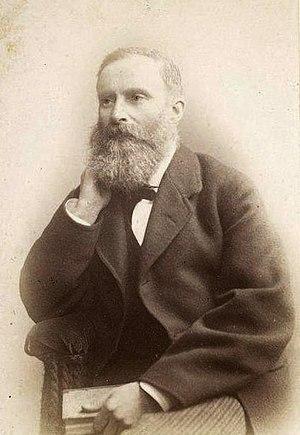
William Chandless est un explorateur anglais, connu pour ses voyages dans le bassin amazonien au cours des années 1860.